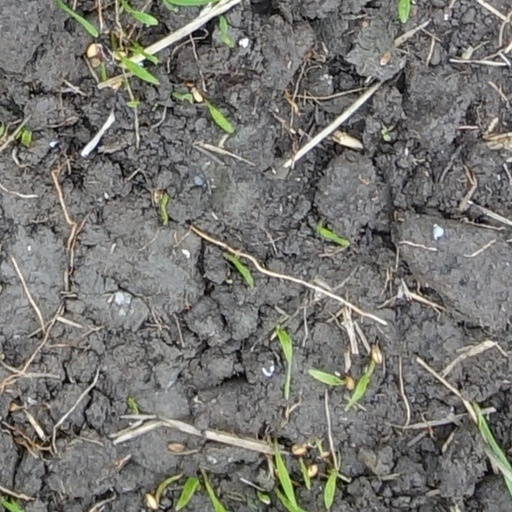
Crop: wheat